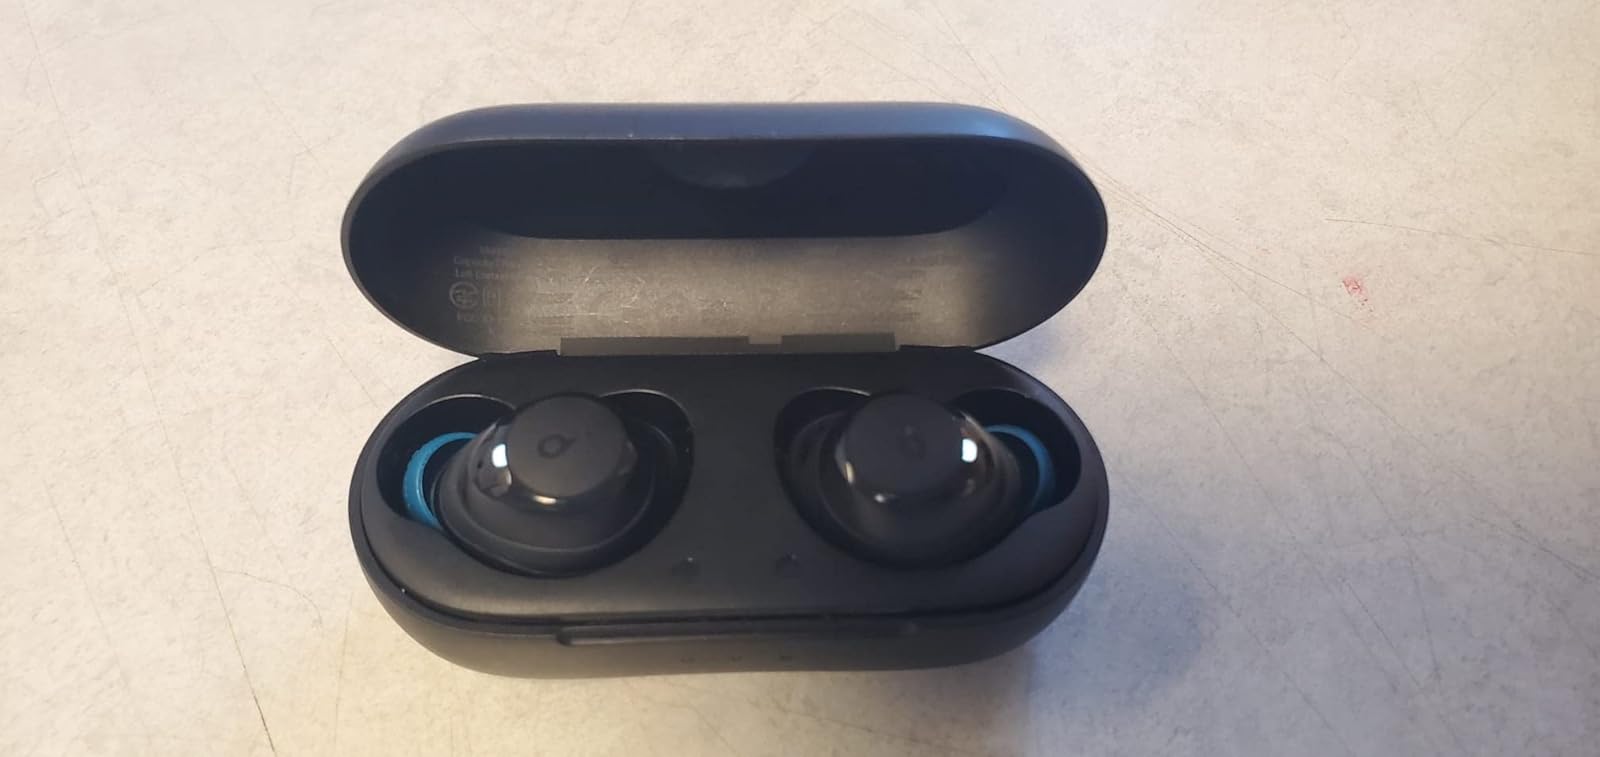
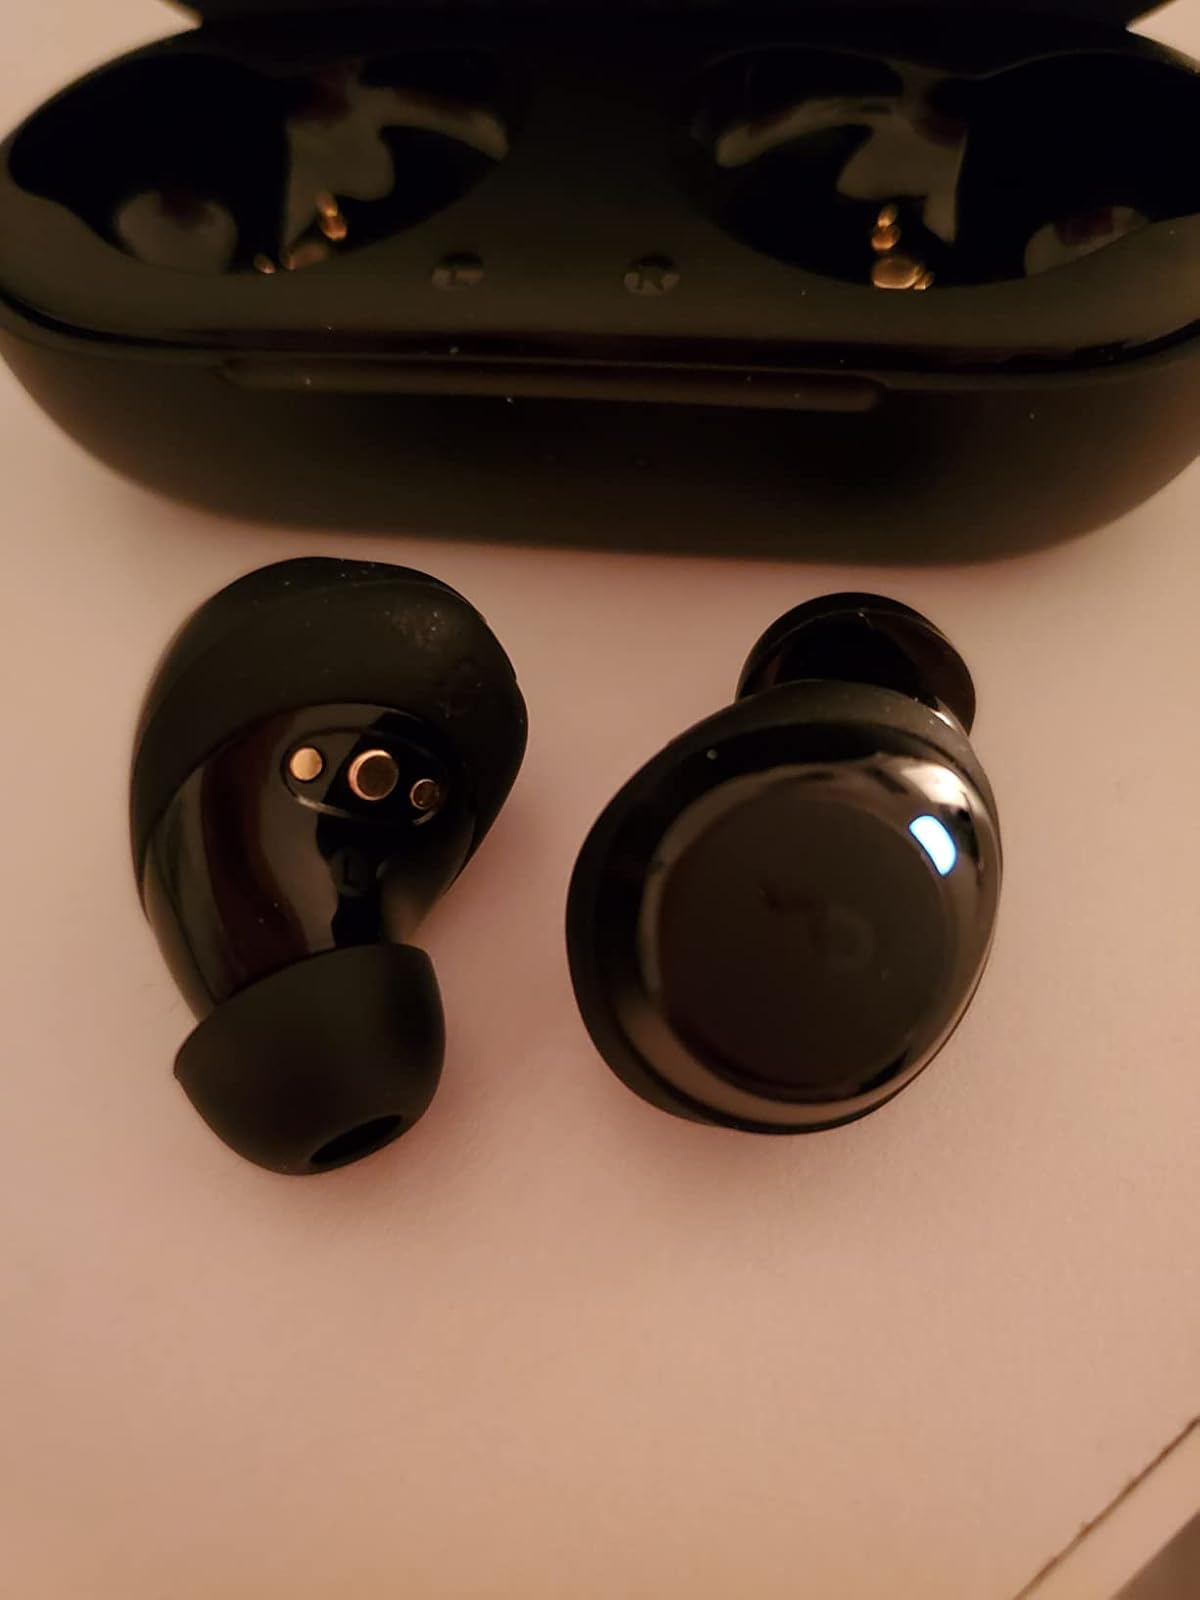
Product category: earbuds
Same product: yes